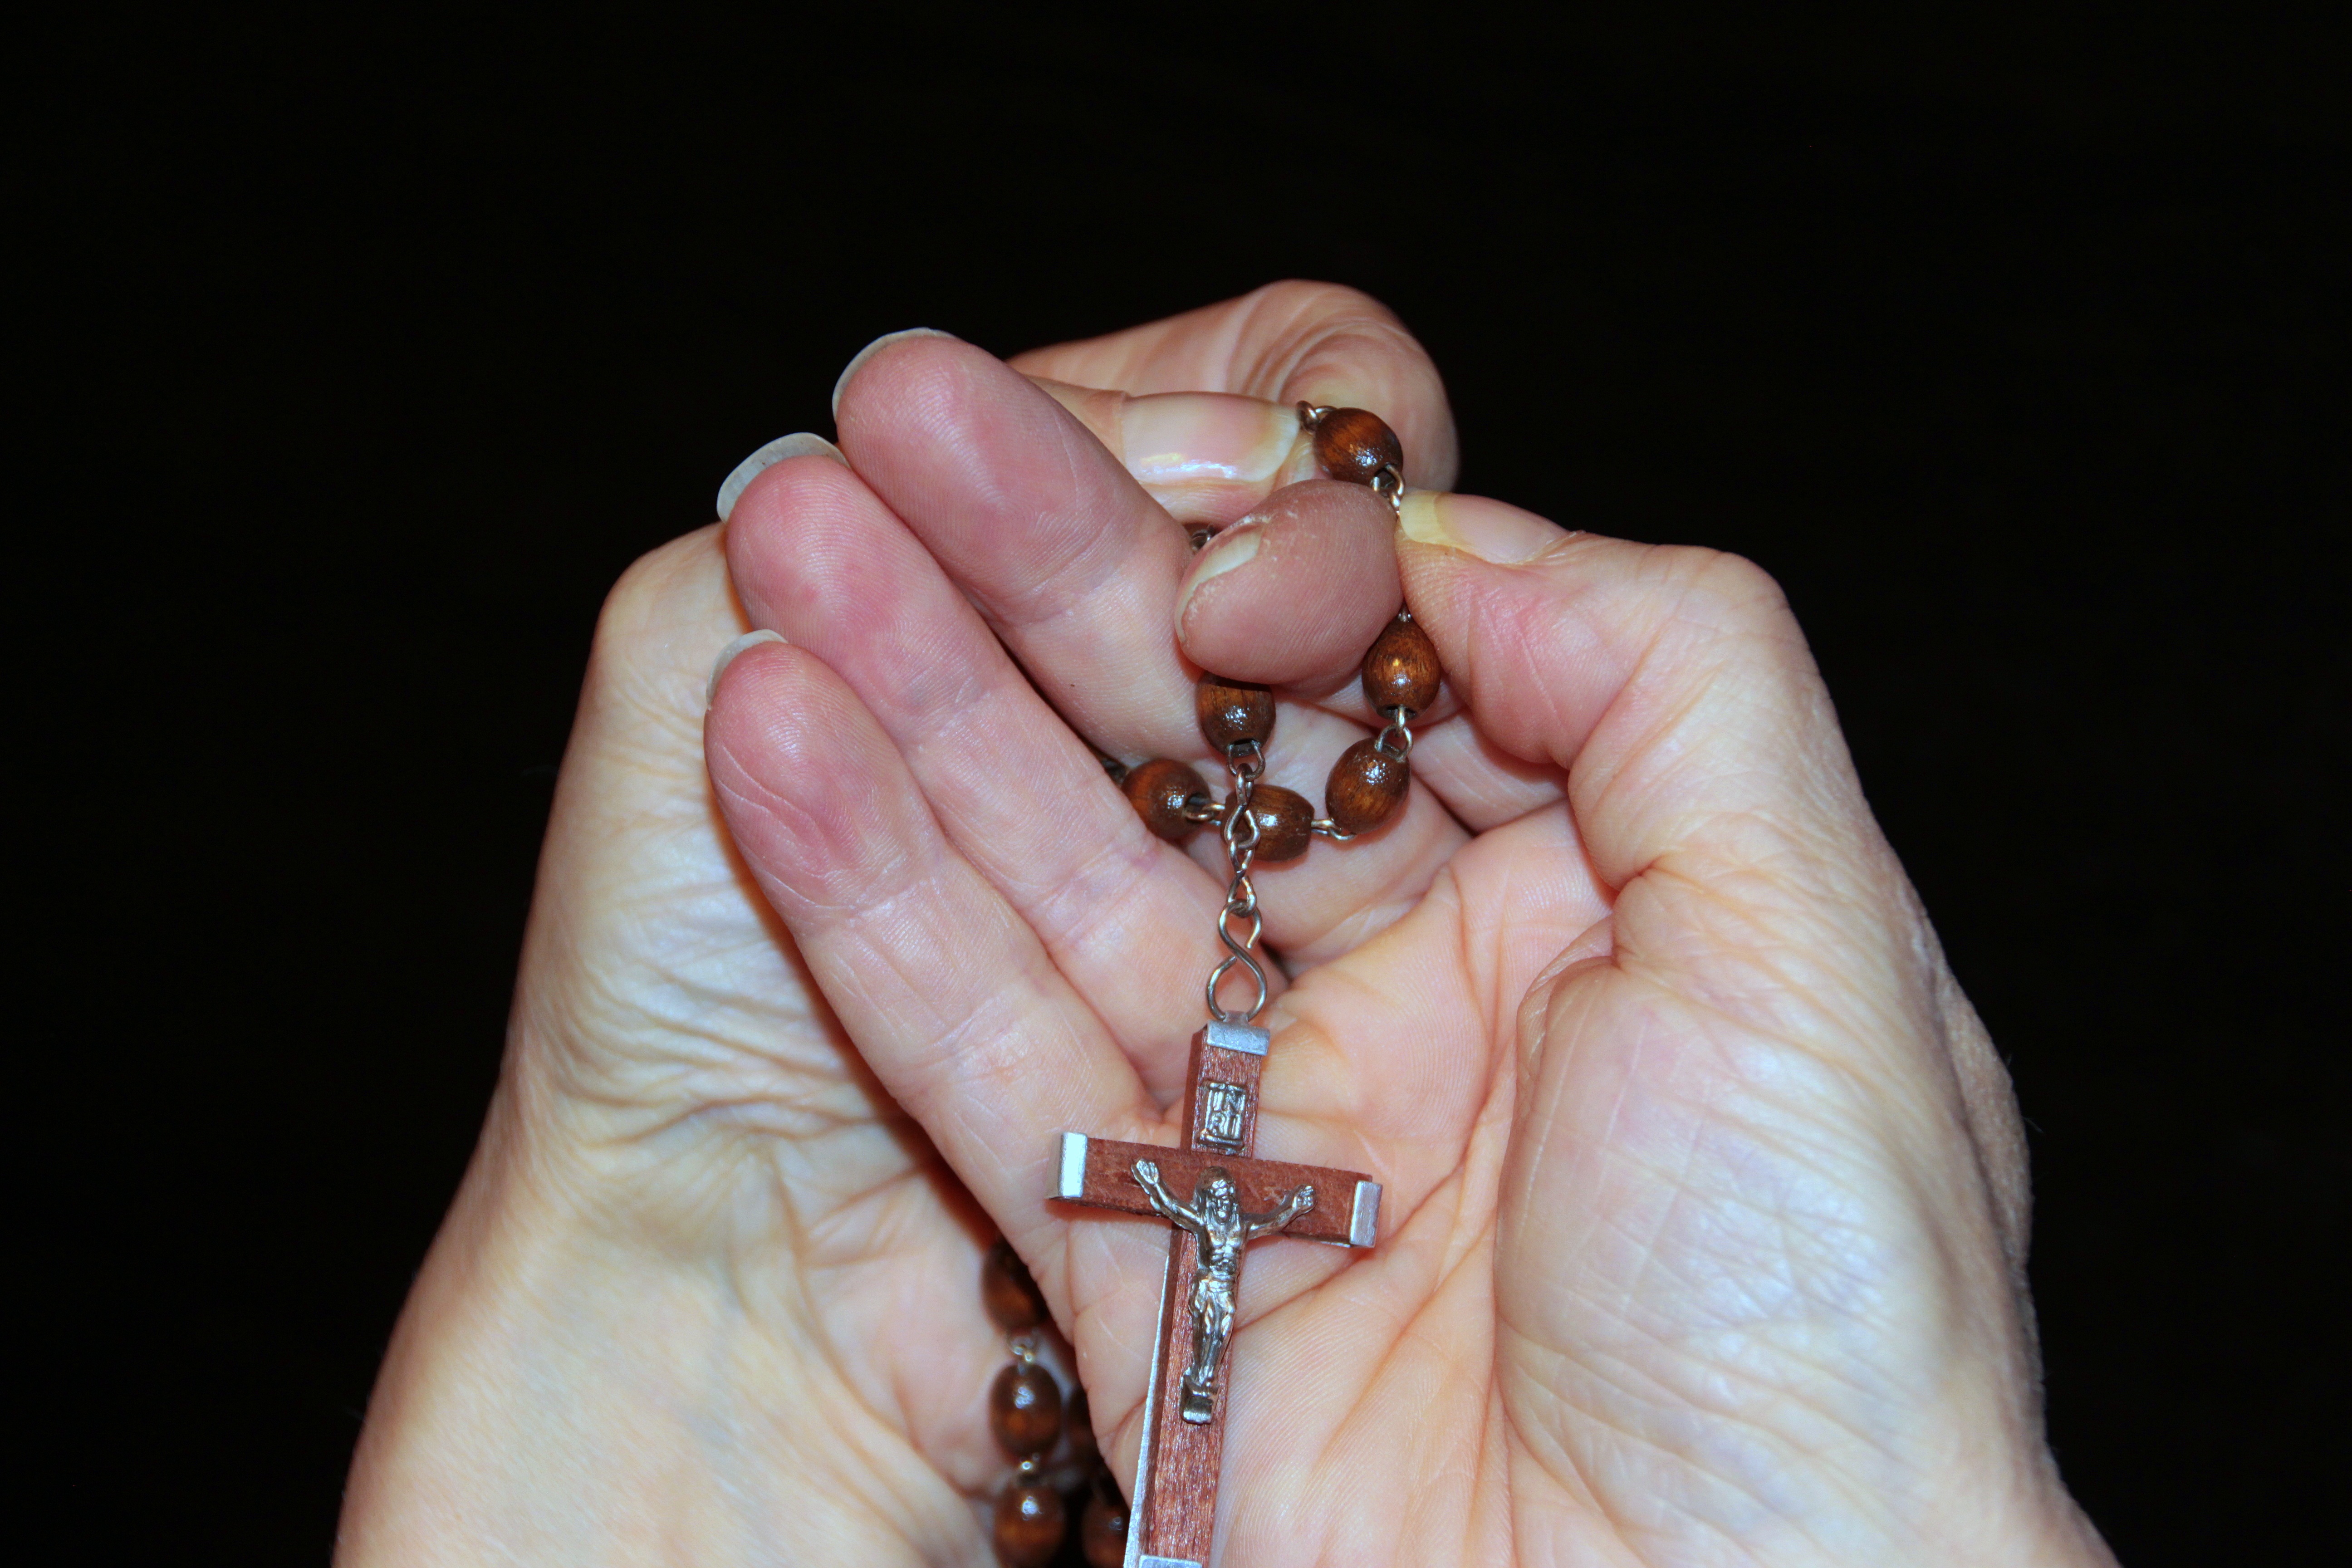
hand, leg, finger, religion, cross, ear, nail, pray, human body, jewellery, contemplative, faith, prayer, christianity, organ, rosary, macro photography